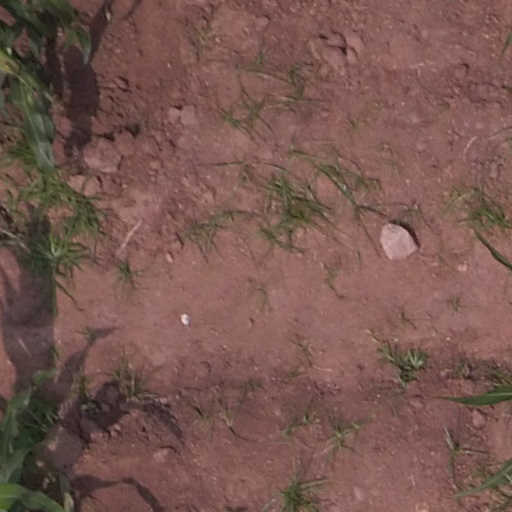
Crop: maize; corn